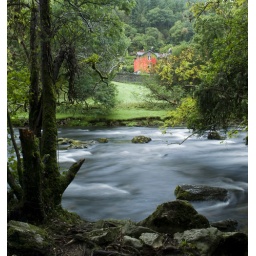
Well there's a red house over yonder